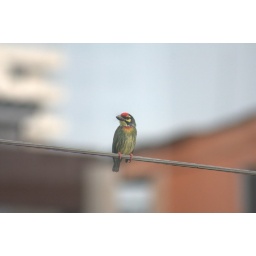
A small cute bird surviving in the urban nightmare of EkemaiLocation: Phra Khanong, Watthana, Bangkok, TH, Thailand&amp;copy; Gordon Anderson